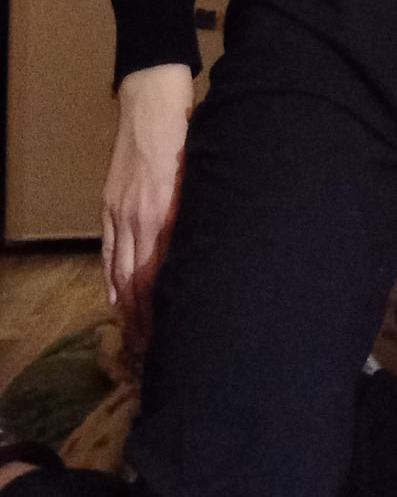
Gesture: no_gesture